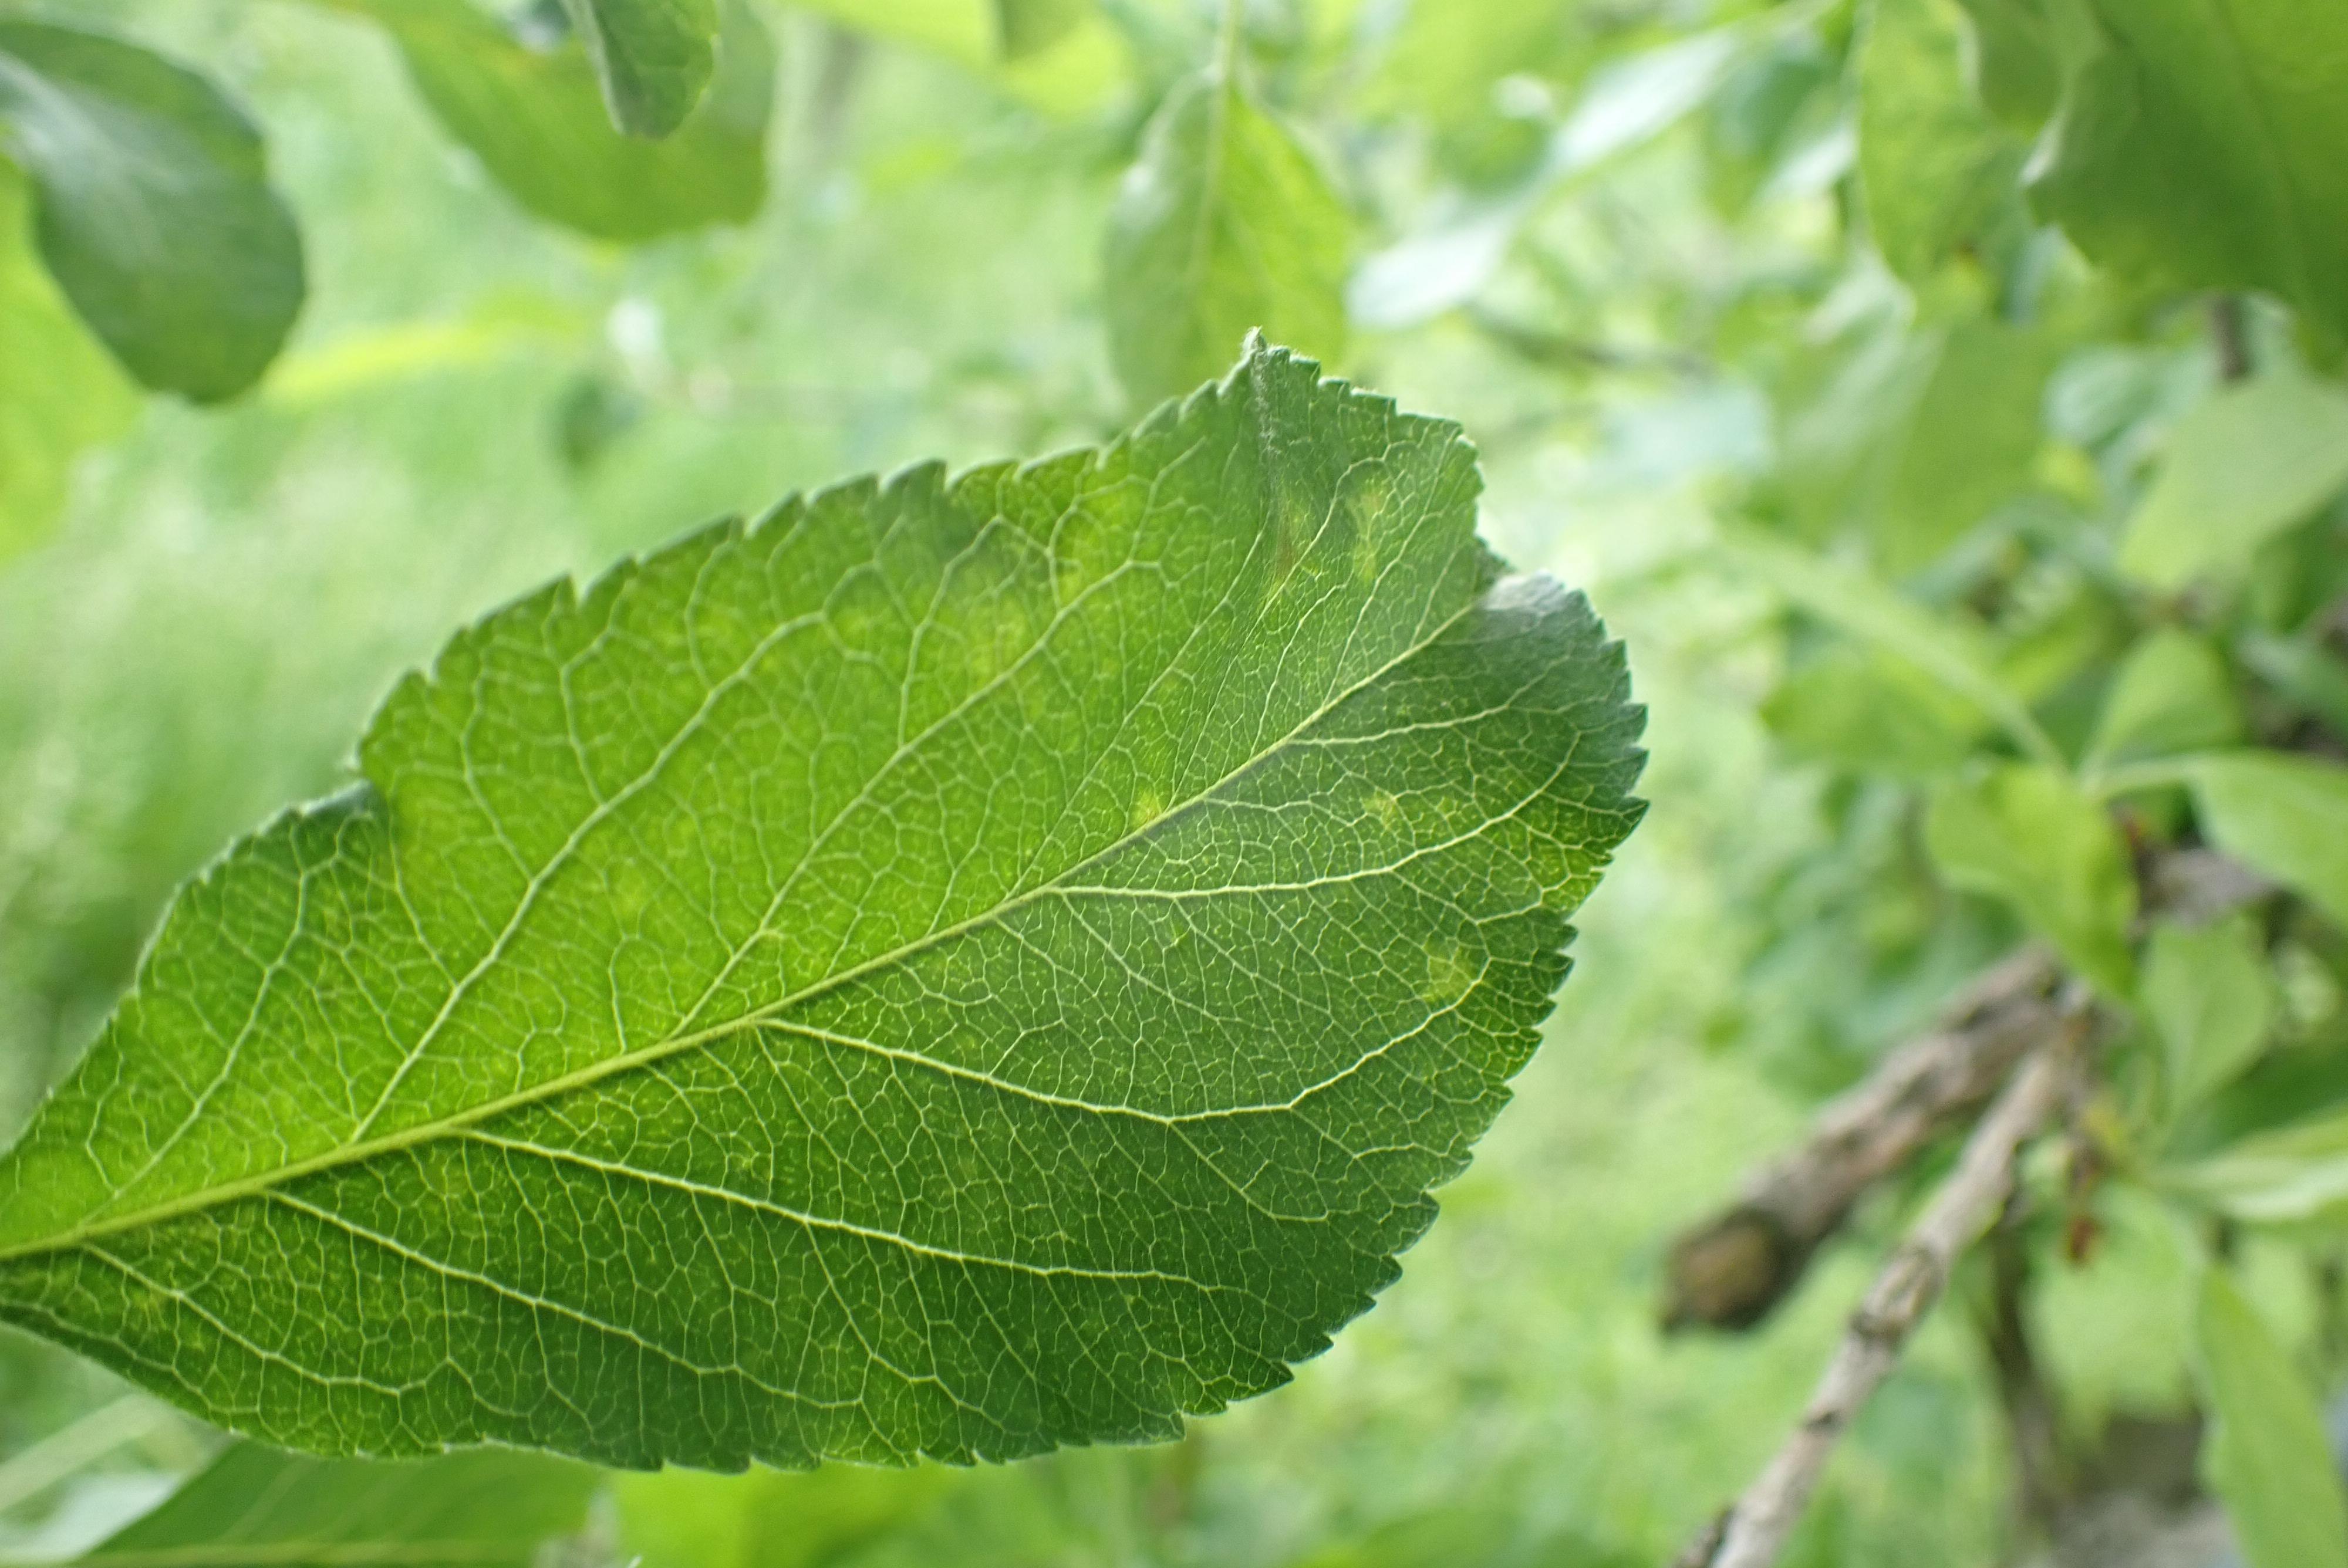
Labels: scab